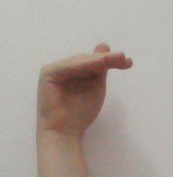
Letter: khaa